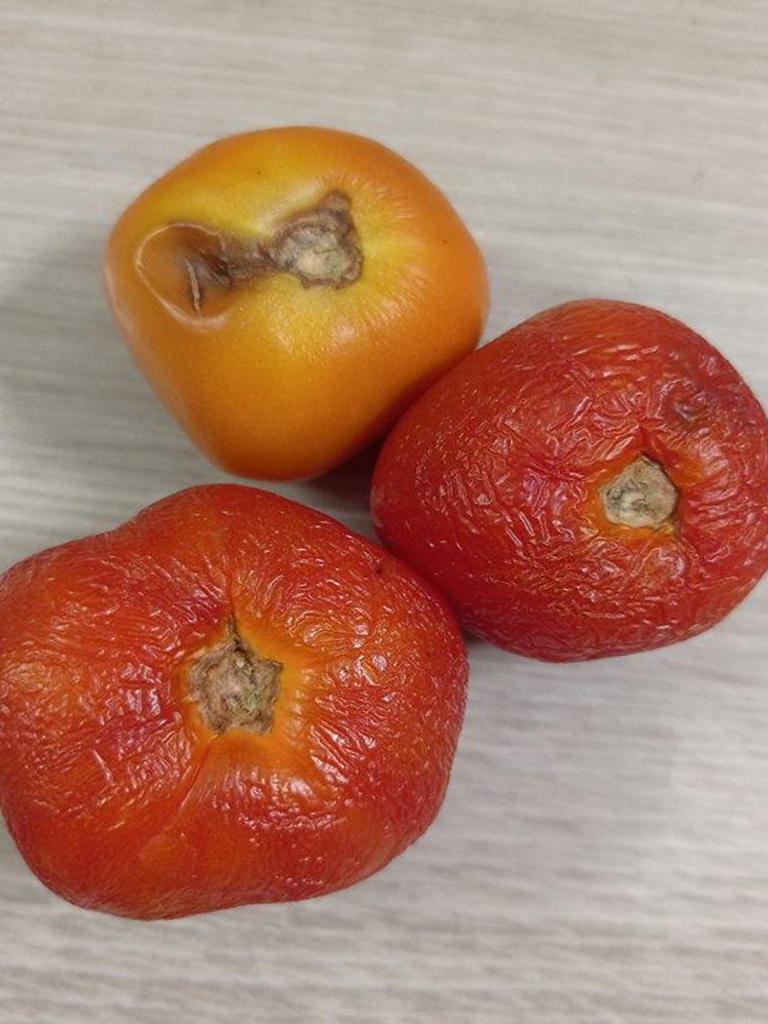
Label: Rotten